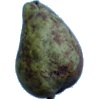
Label: pear_stone